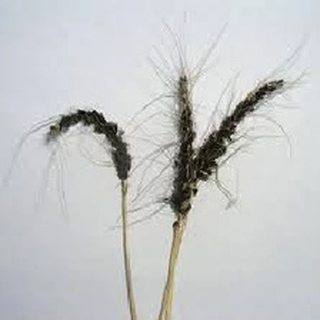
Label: wheat_smut